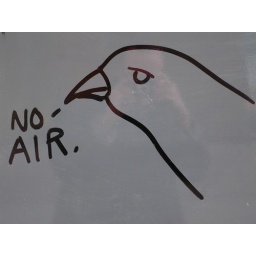
no air bird on a grey postal box (also, my reflection in the postal box).